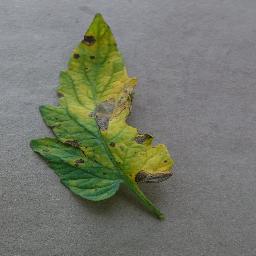
Label: Tomato___Early_blight